Order of Knight-Masons Elect Priests of the Universe

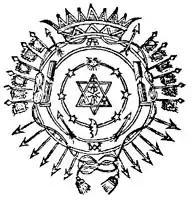
The Cohen Seal of Pasqually

For twenty years, spanning from 1754 to 1774, the year of his death, Pasqually worked ceaselessly to establish and promote his . In 1754 he founded the "Chapter of Scottish Judges" in Montpellier. In 1761, he became affiliated with the lodge "La Française" in Bordeaux and founded a Cohen Temple there. In 1764 " La Française" was reorganized by him as "Française Élue Écossaise" to indicate that it now had a Chapter of superior degrees.